Baulk road

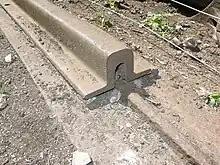
MacDonnell plate track

Vignoles rail was a light section that today would be classed as flat-bottomed rail. In its original form it was only about deep and was used on baulk road interchangeably with bridge rail.